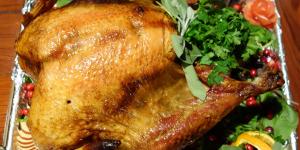
pavo para thanksgiving day